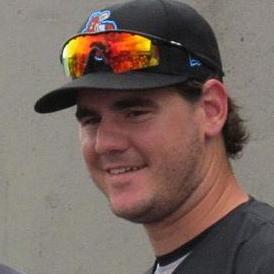
Age: 20